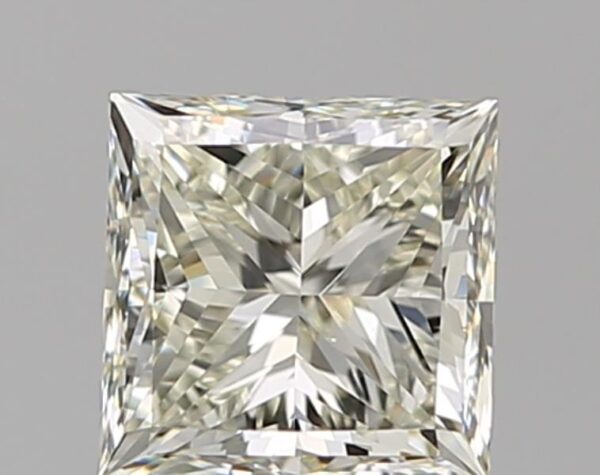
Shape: princess
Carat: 1
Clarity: VVS1
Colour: M
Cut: EX
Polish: EX
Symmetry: VG
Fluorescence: M
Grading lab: GIA
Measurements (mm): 5.26 x 5.26 x 3.89